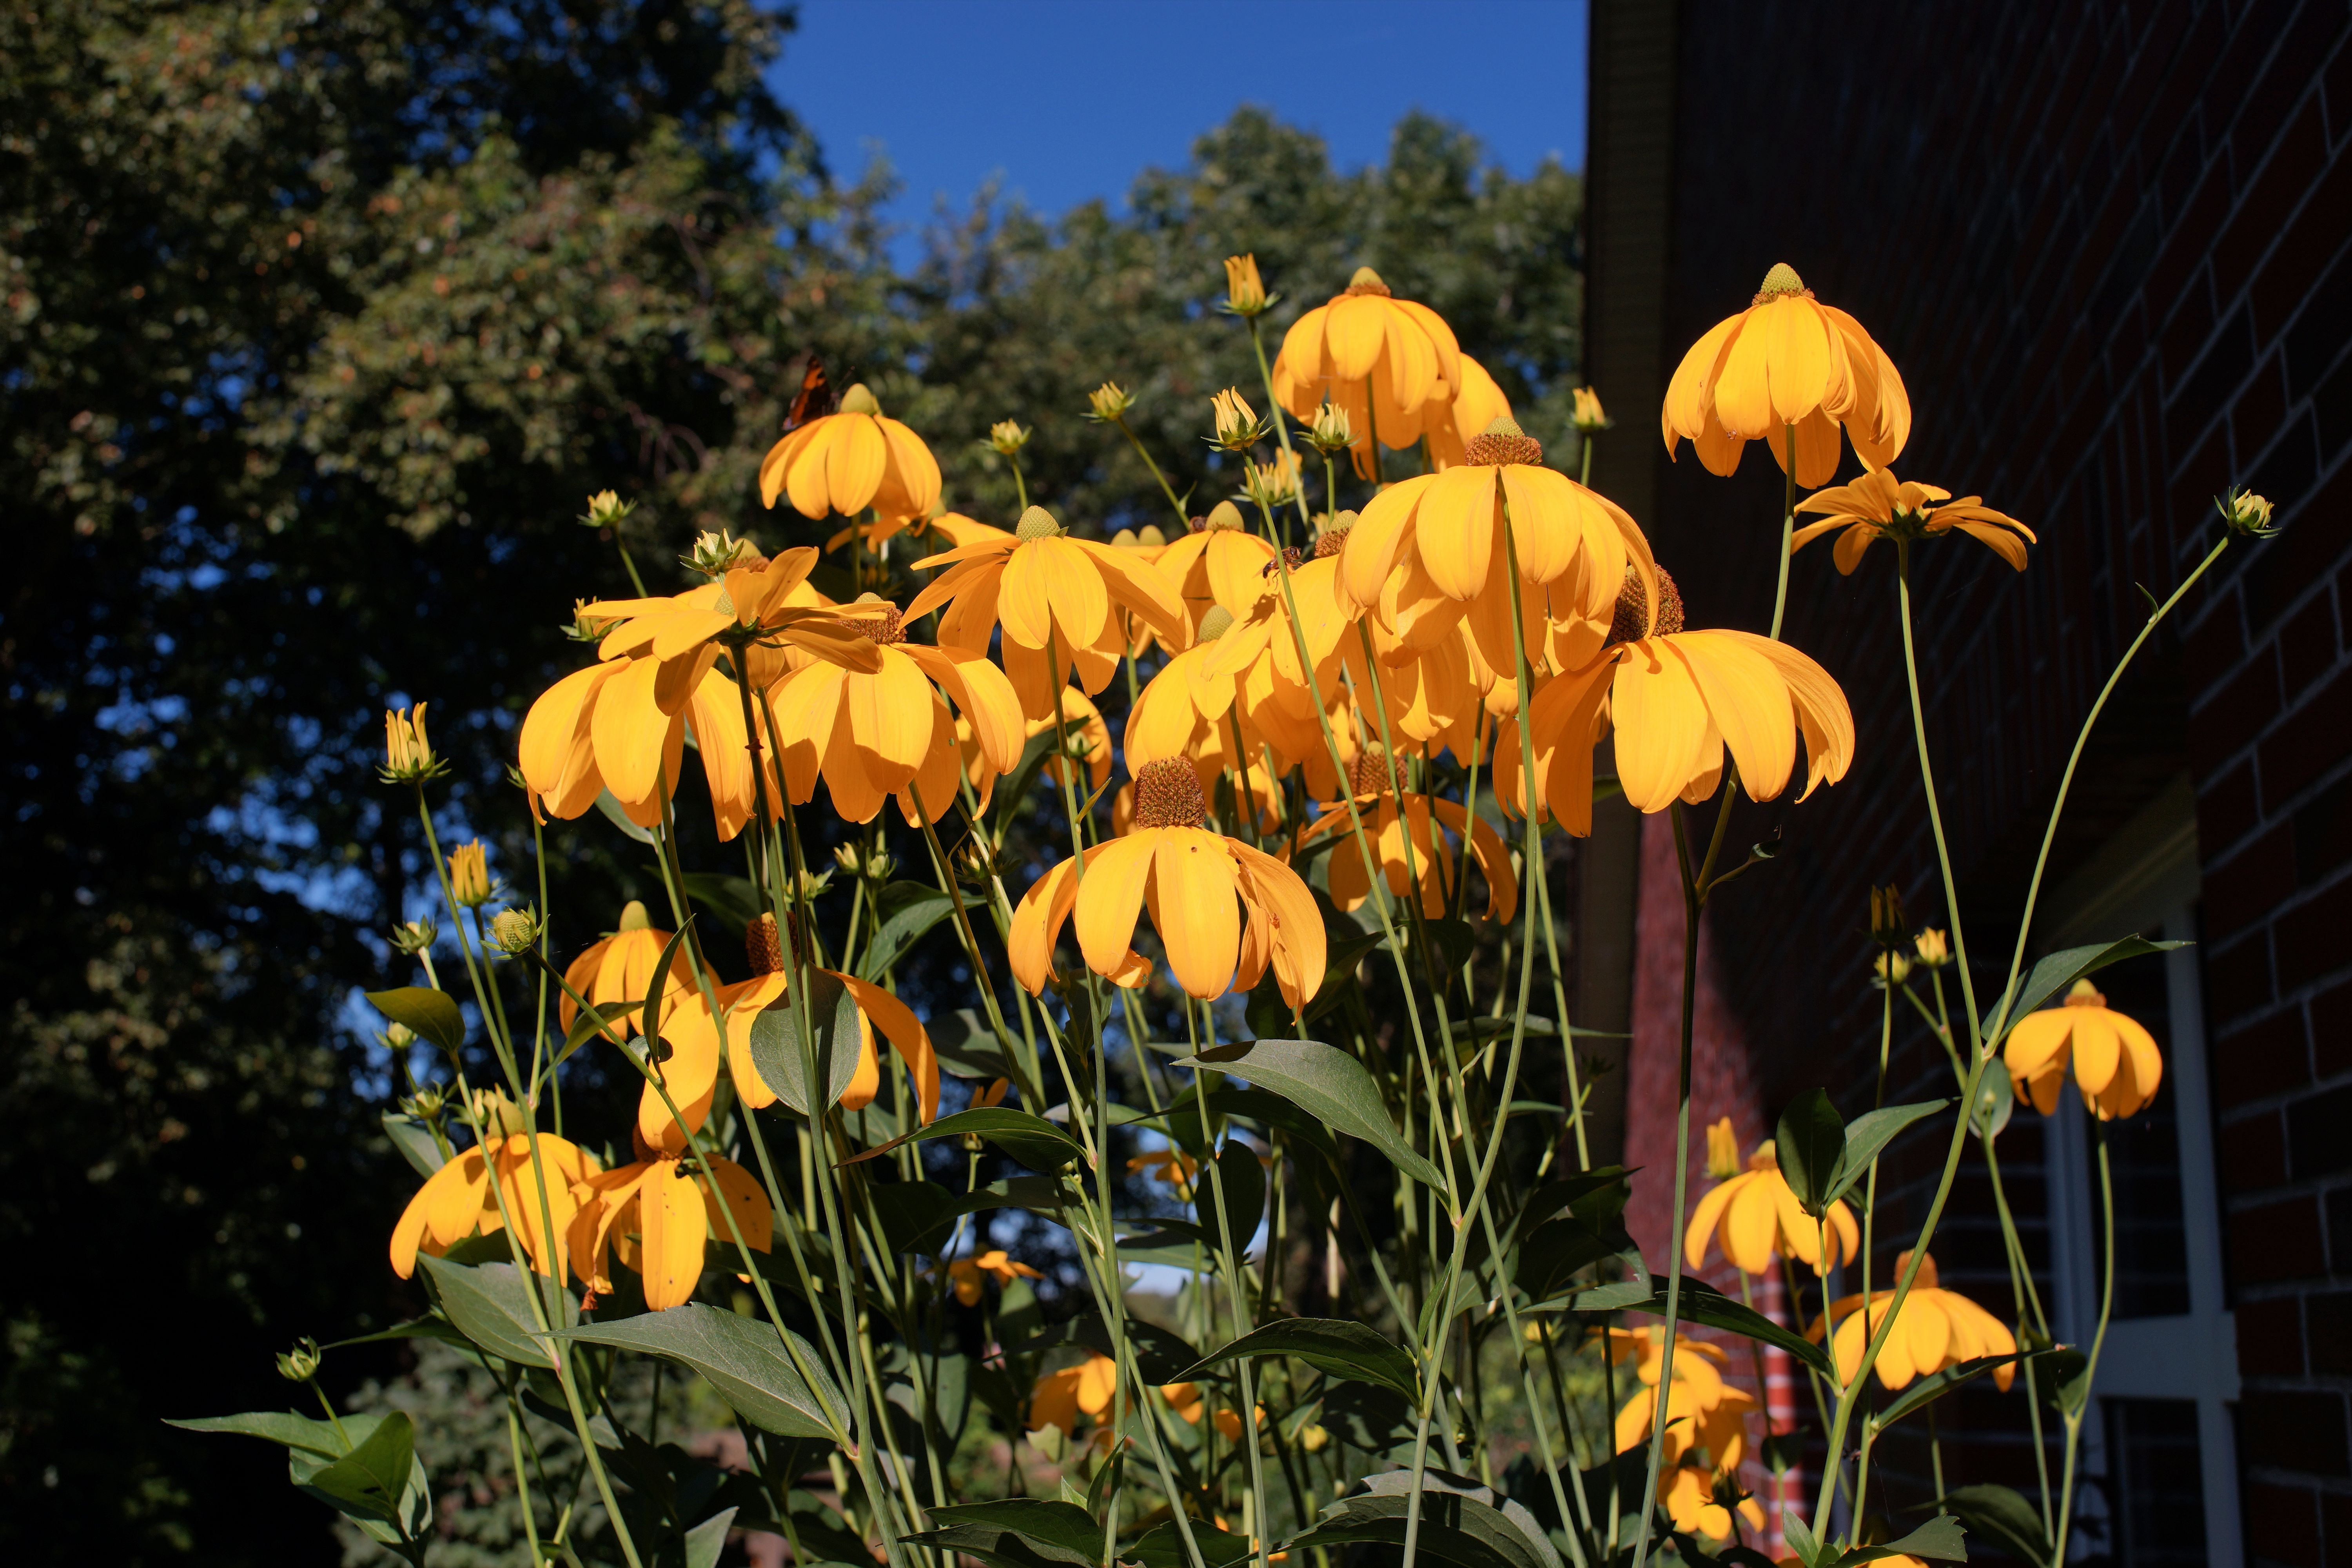
nature, plant, flower, summer, autumn, botany, yellow, garden, close, flora, deco, flowers, background, decorative, bright, beautiful, mood, filigree, summer flowers, garden flowers, public record, flowering plant, cone flowers, land plant